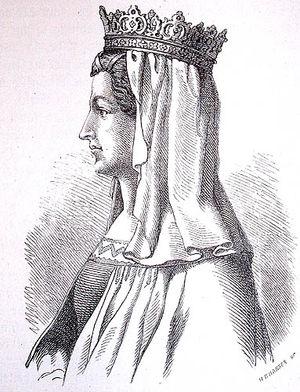
Marguerite Iʳᵉ de Danemark, Norvège et Suède, surnommée « la Sémiramis du Nord », née en 1353 à Søborg et décédée le 28 octobre 1412 est régente du Danemark à partir de 1375 pour son fils Olaf de Norvège, puis reine de Suède à partir de 1387. Elle est à l'origine de l'union de Kalmar, créée en 1397.
Cette liste de femmes monarques recense toutes les femmes qui ont régné, en fait ou seulement en titre, sur un pays en qualité de reine, d'impératrice ou d'autre titre similaire, ainsi que celui de régente.
Cette page dresse une liste de personnalités mortes au cours de l'année 1412 :
Cette page dresse une liste de personnalités nées au cours de l'année 1353 :
La liste des monarques de l'Islande réunit les différents rois ayant régné sur l'Islande entre 1262, date d'union du pays avec la Norvège, et 1944, date de la fin de l'union avec le Danemark et de la proclamation de la république.